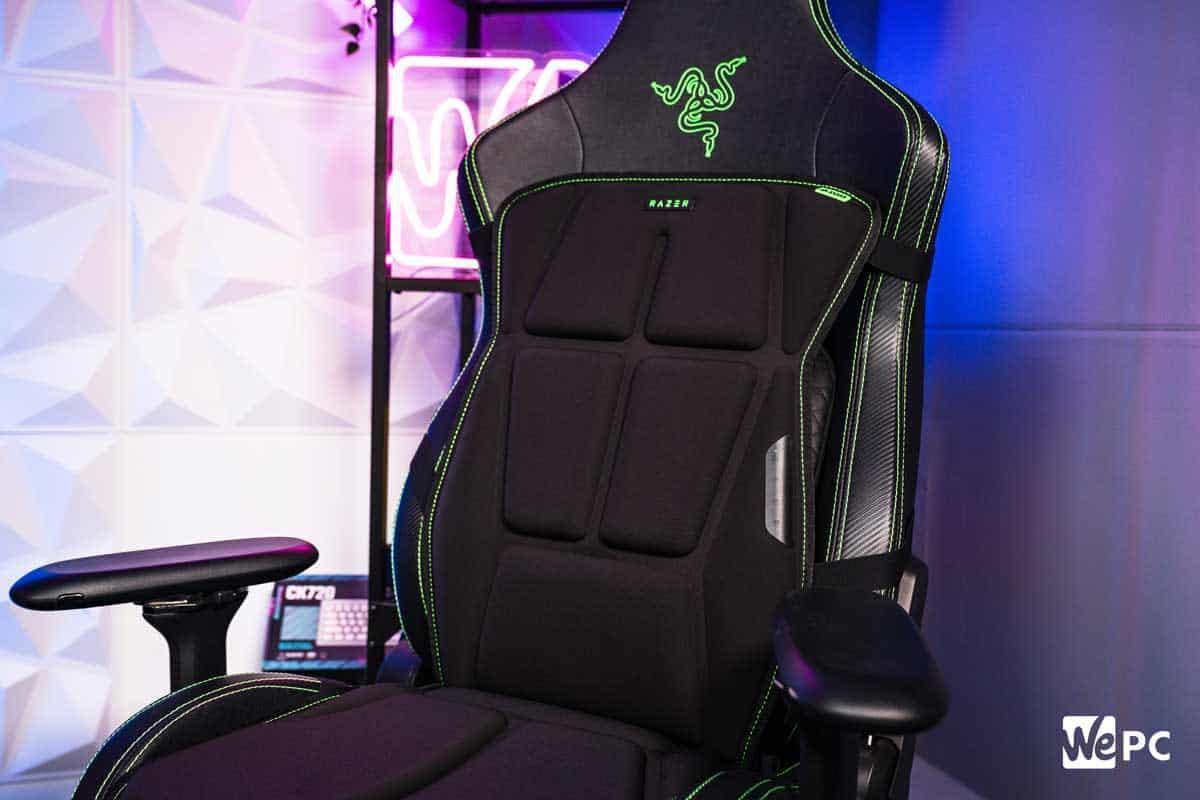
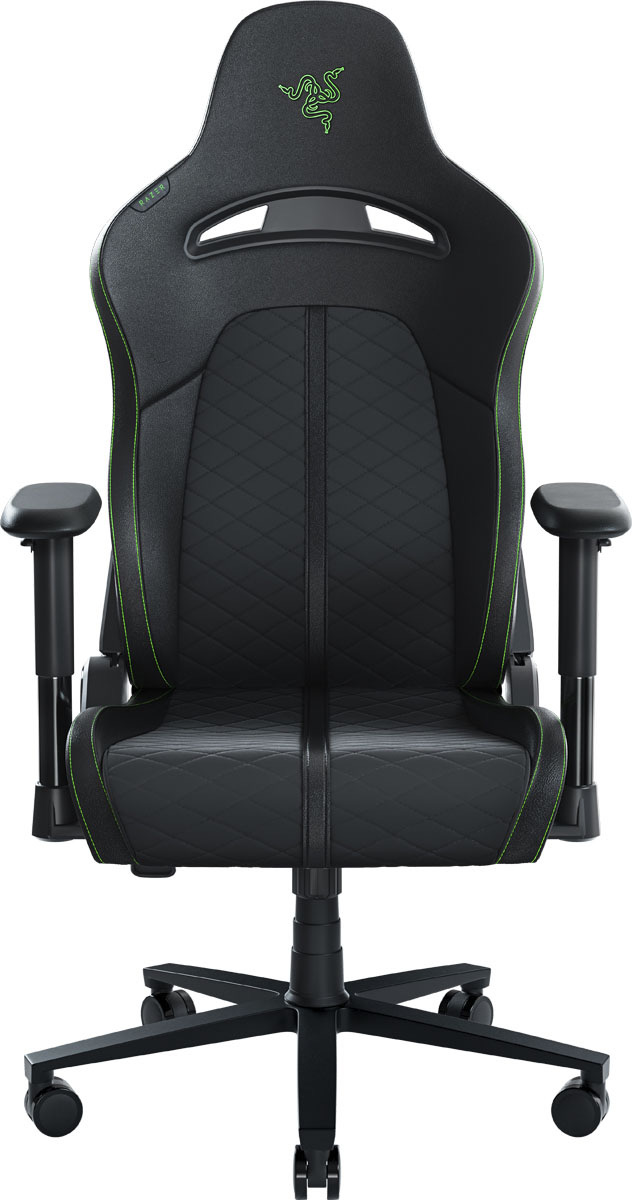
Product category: items_chair
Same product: no